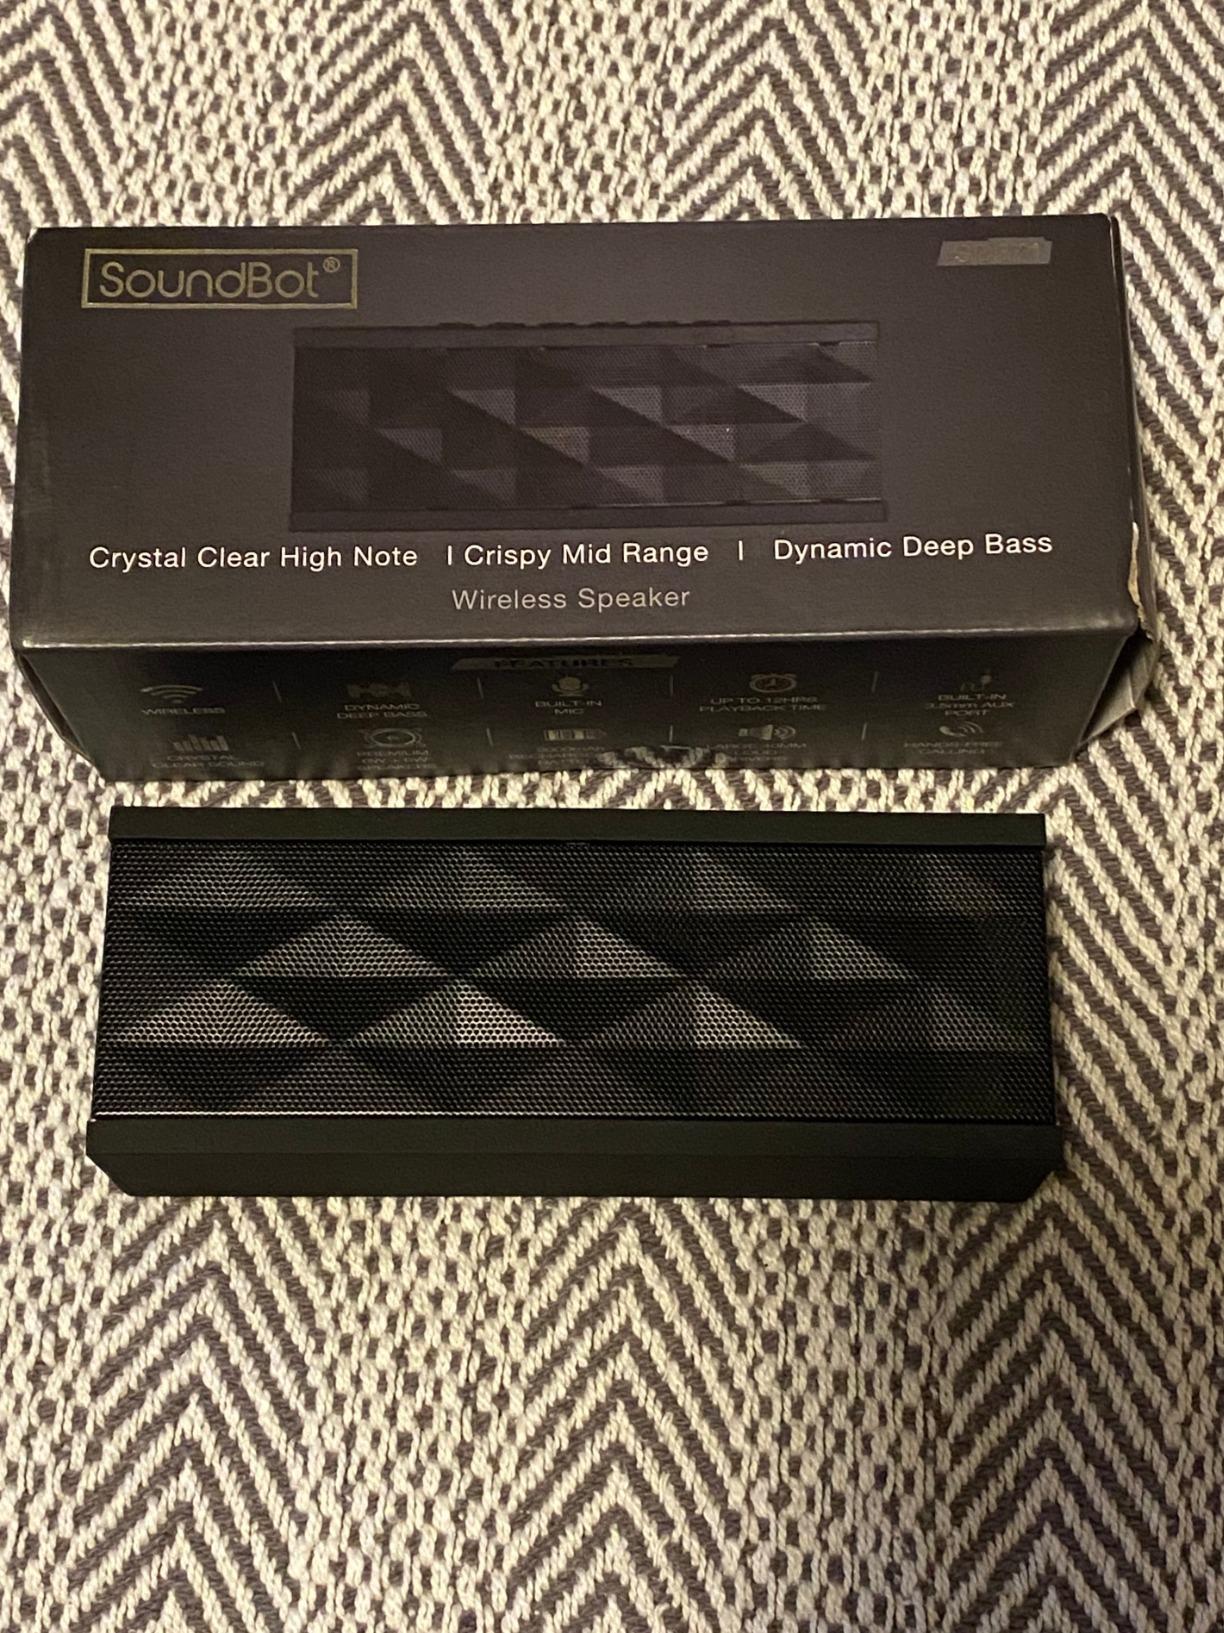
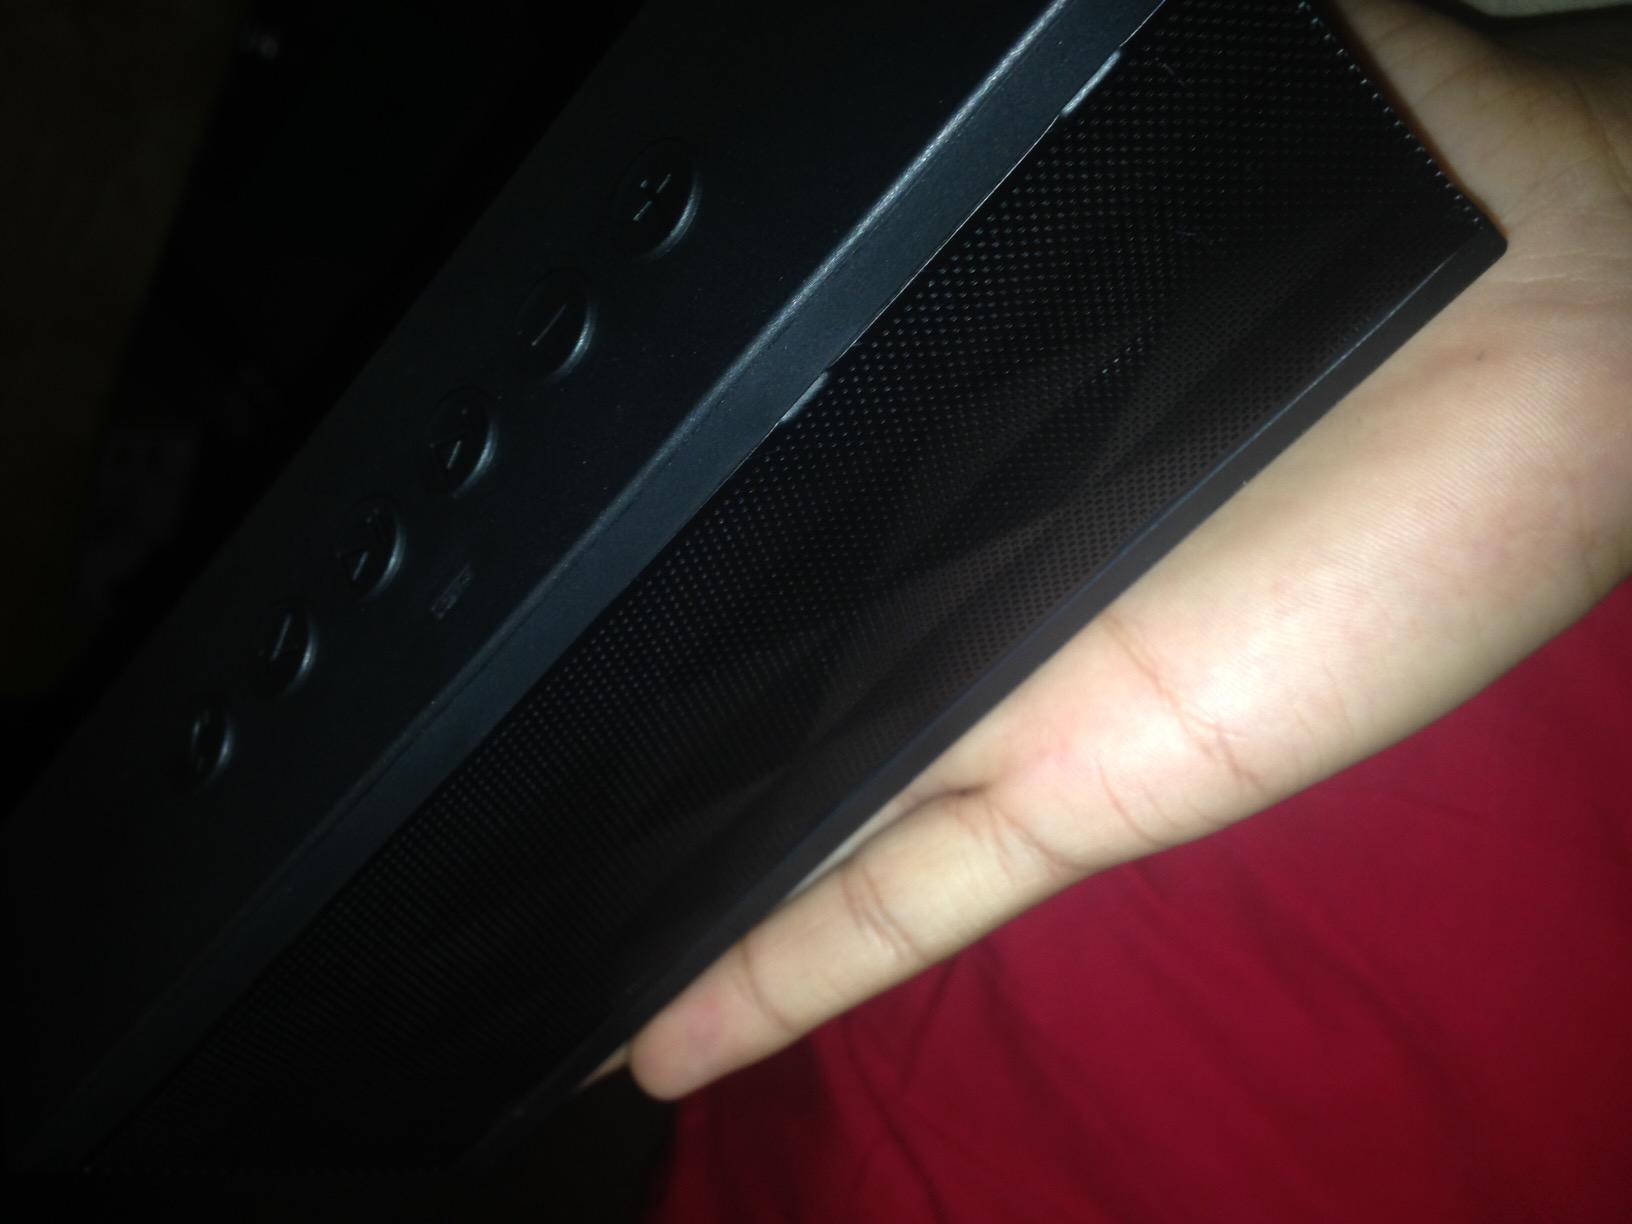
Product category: speaker
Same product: yes